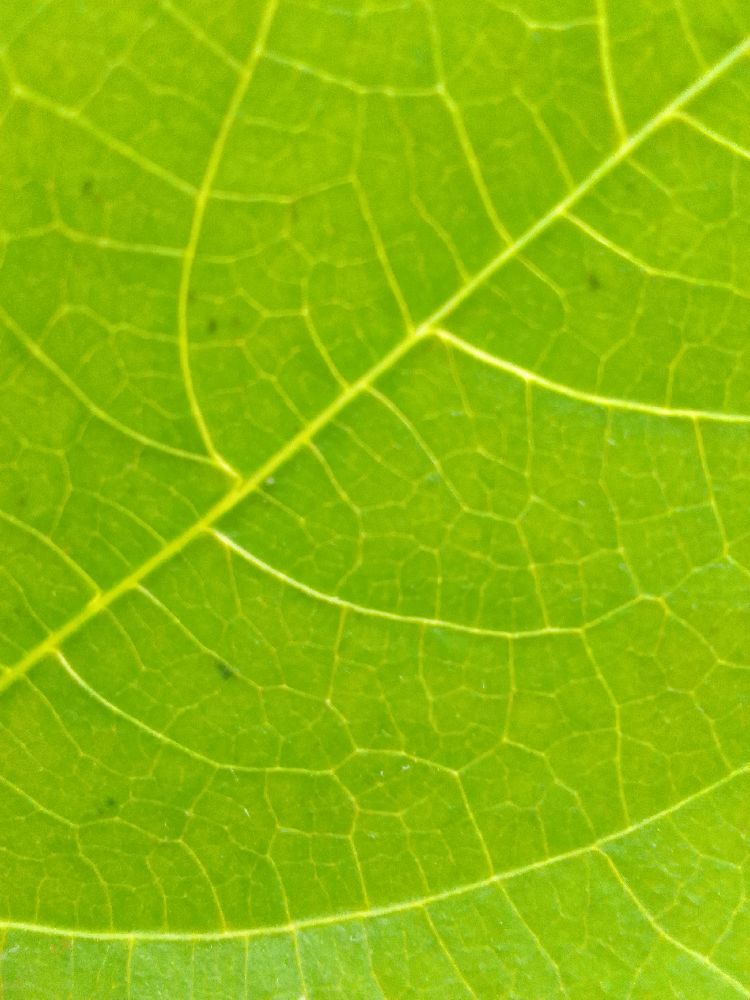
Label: healthy